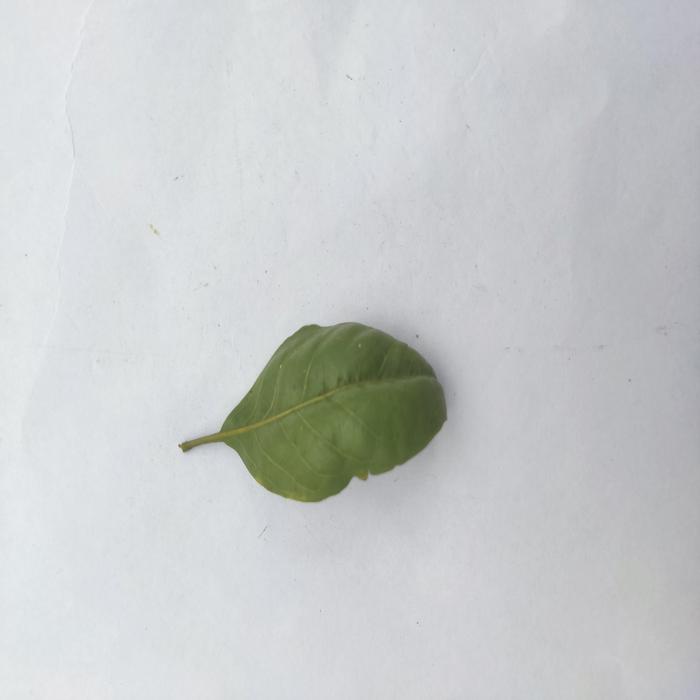
Crop: Aegle Marmelos
Leaf condition: Leaf_Curl